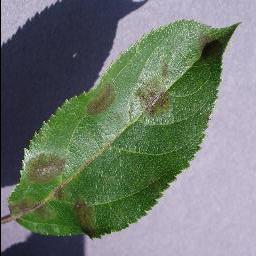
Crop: apple
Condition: scab